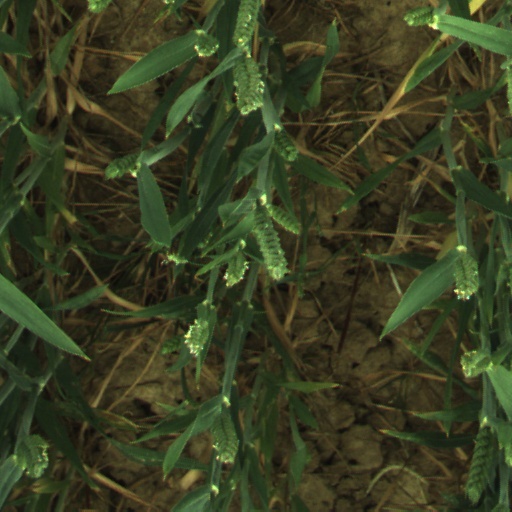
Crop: wheat